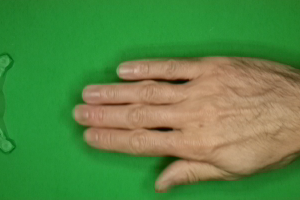
Label: paper